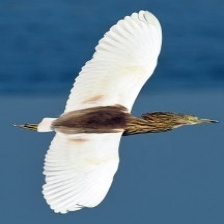
Species: CHINESE POND HERON
Scientific name: ARDEOLA BACCHUS
ImageNet parent category: little_blue_heron